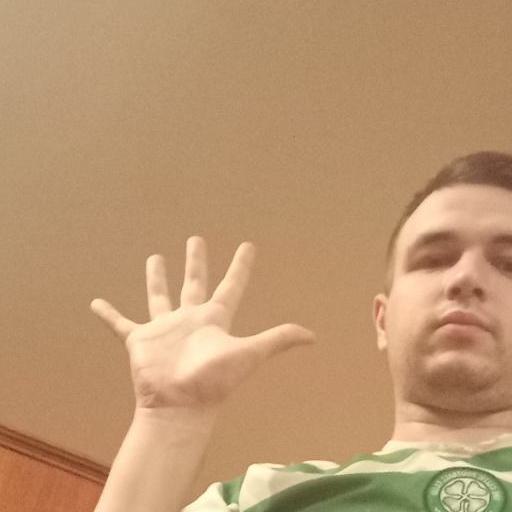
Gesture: palm